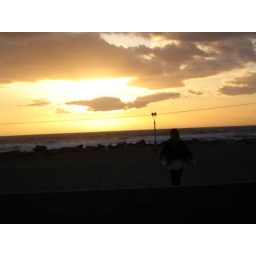
girl dressed in many layers on the beach